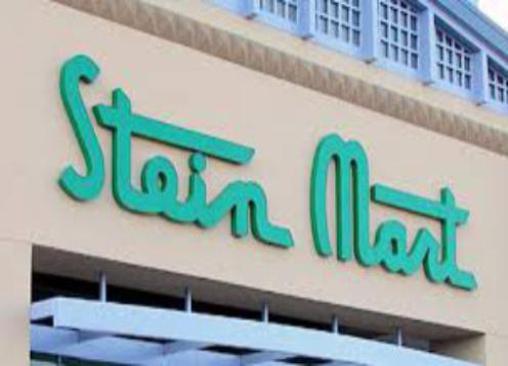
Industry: Others